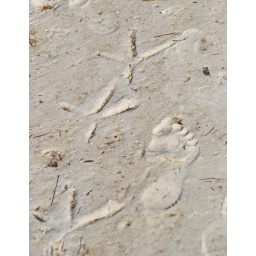
Great blue heron tracks and a footprint in the sand